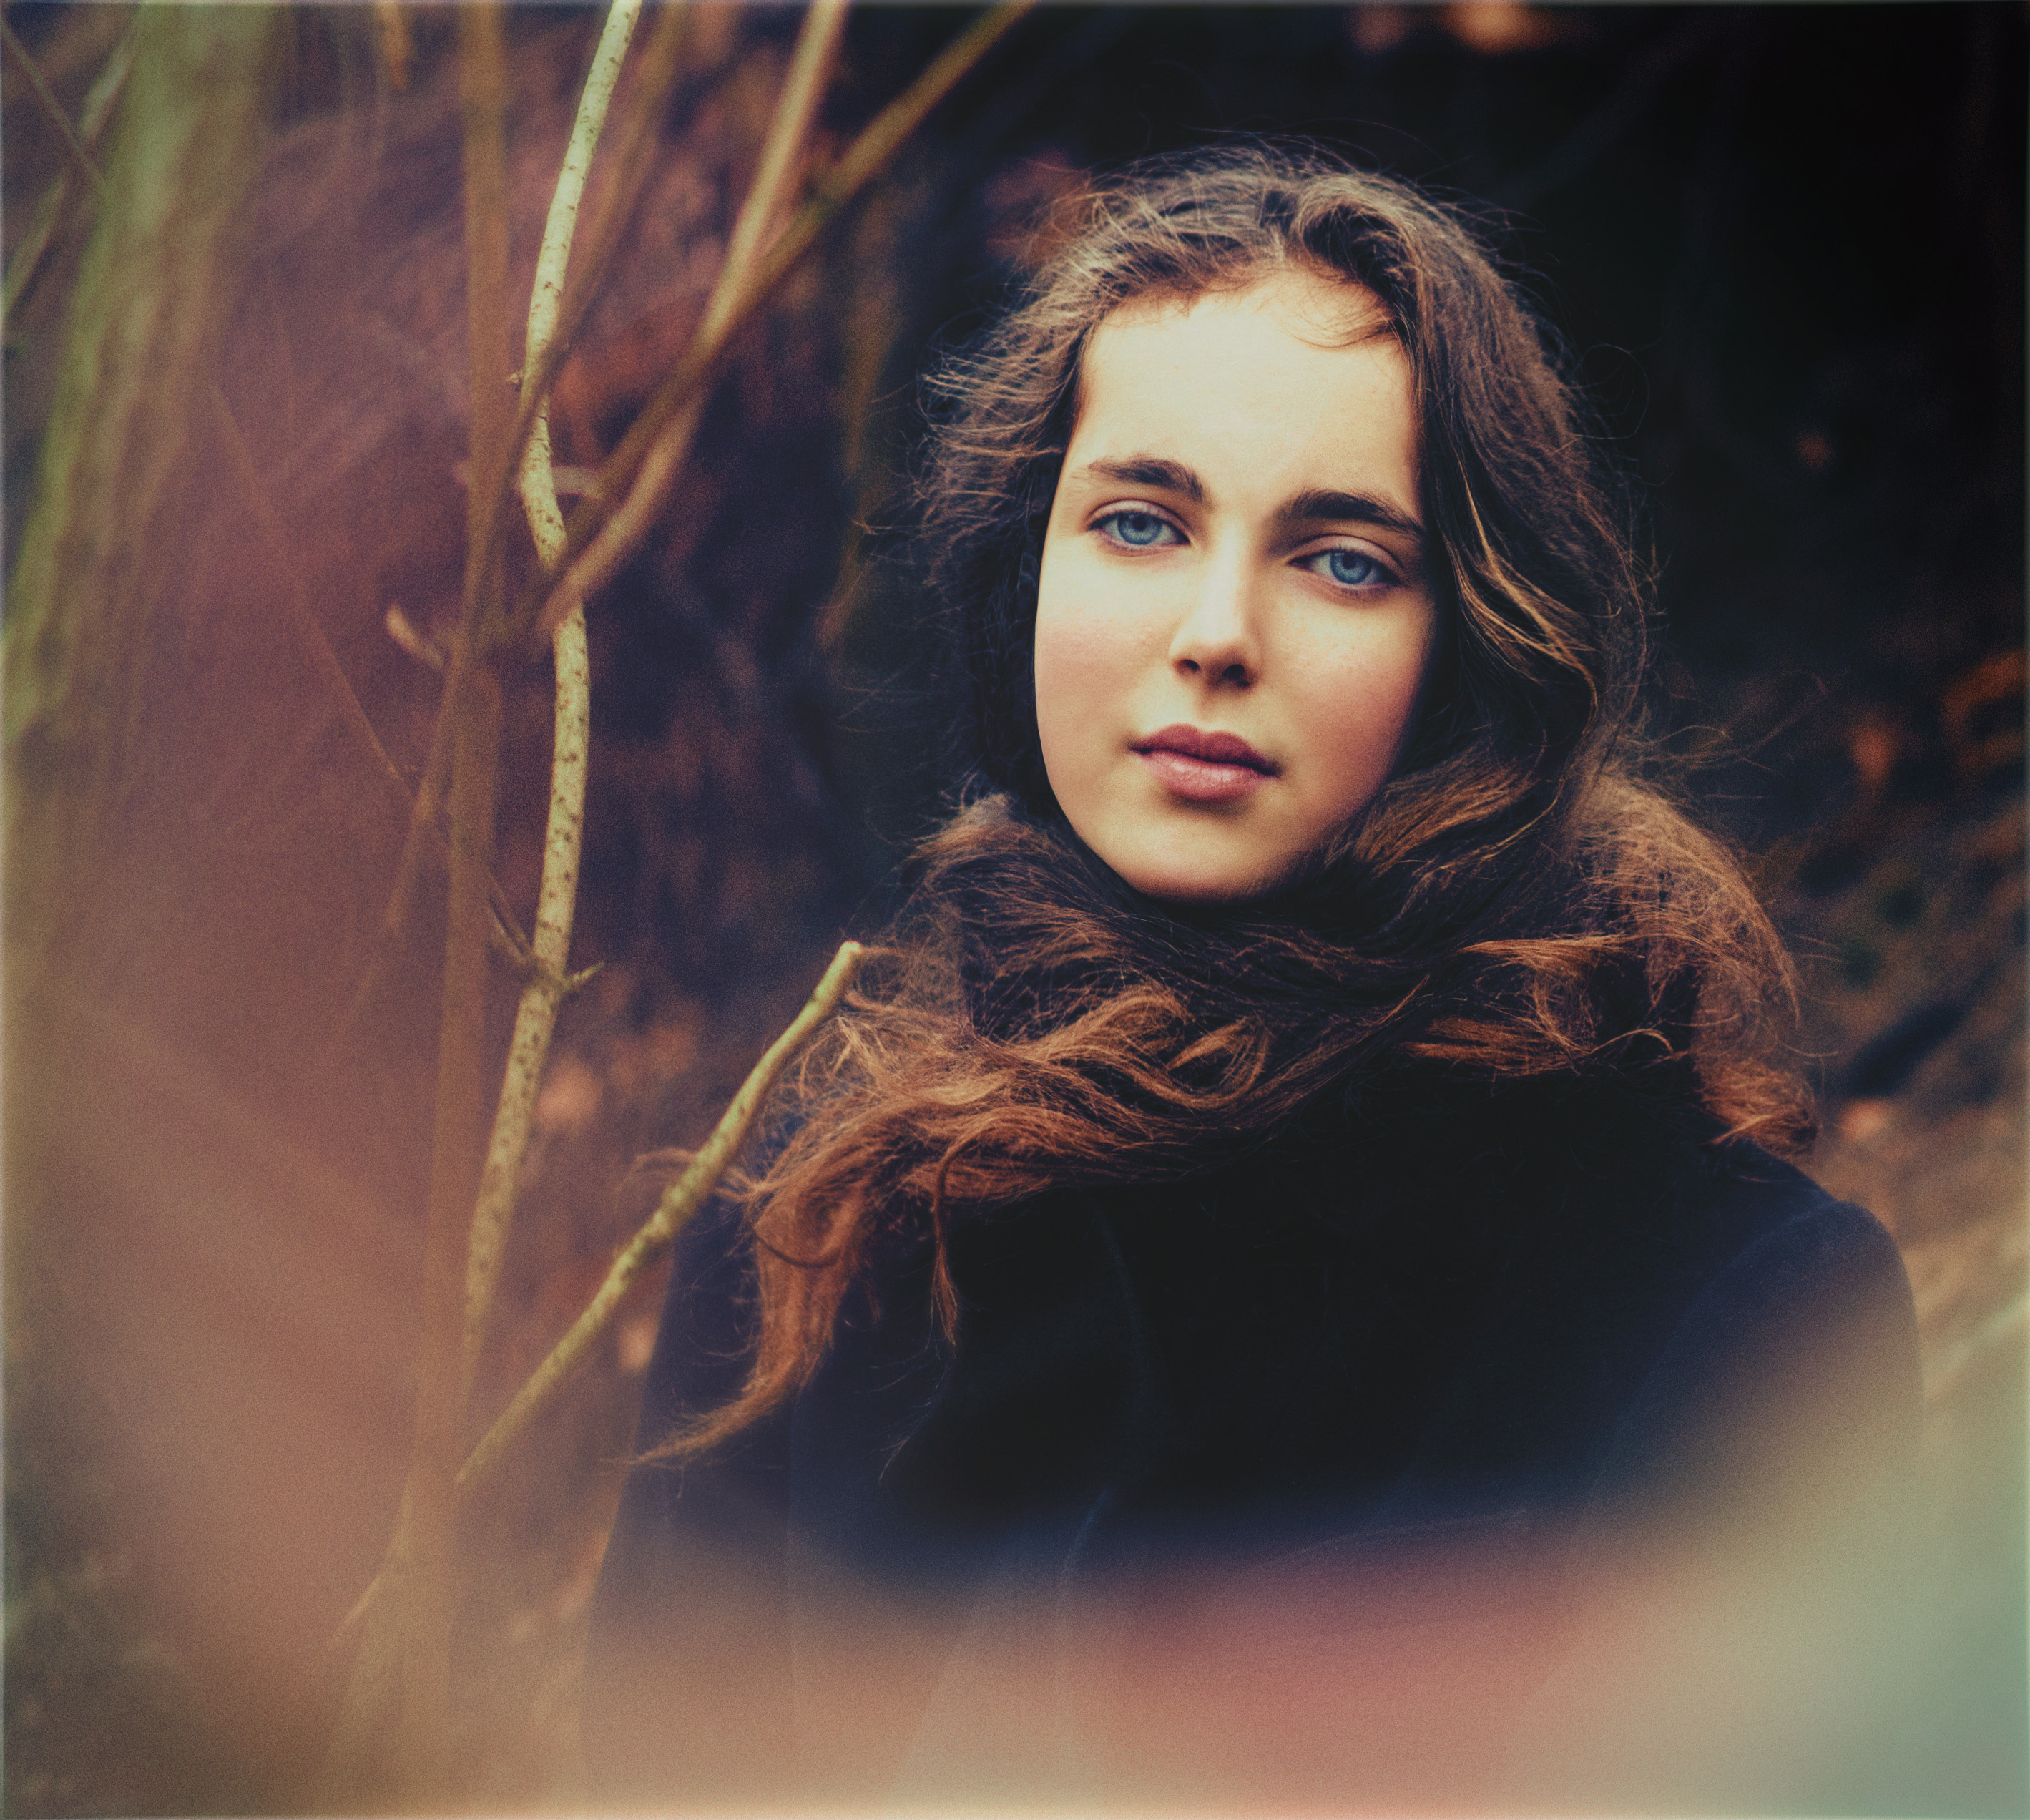
person, light, girl, woman, photography, vintage, alone, love, portrait, model, darkness, nikon, lady, face, eyes, art, eye, photograph, beauty, beautiful, d750, emotions, nostalgie, photo shoot, brown hair, portrait photography, computer wallpaper, art model